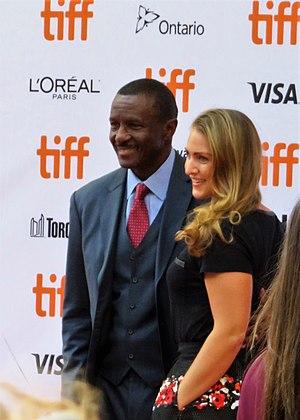
Le tableau suivant est un récapitulatif des différents entraîneurs des Pistons de Détroit, au fil des saisons.